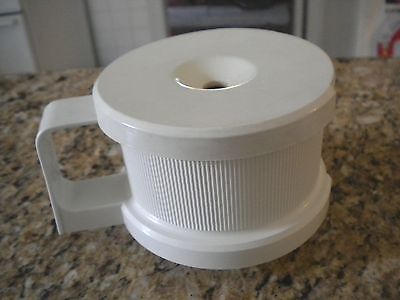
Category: coffee maker